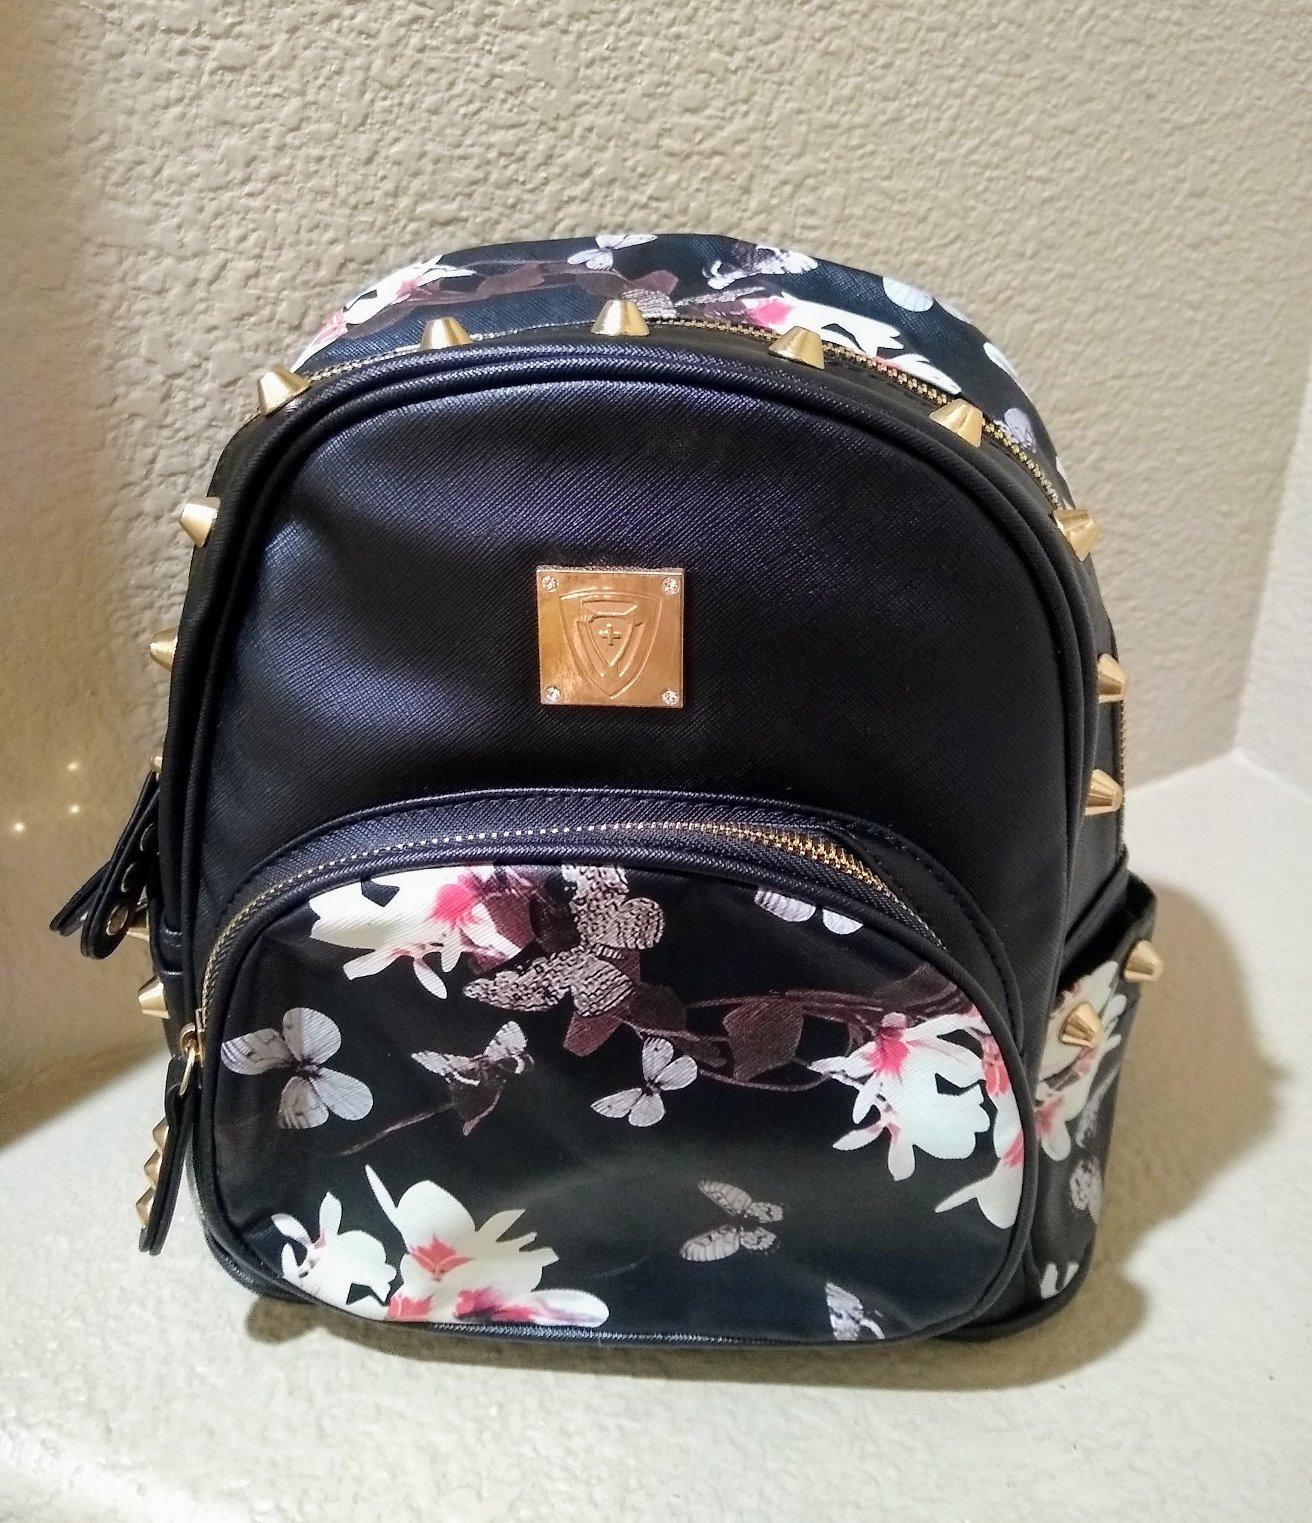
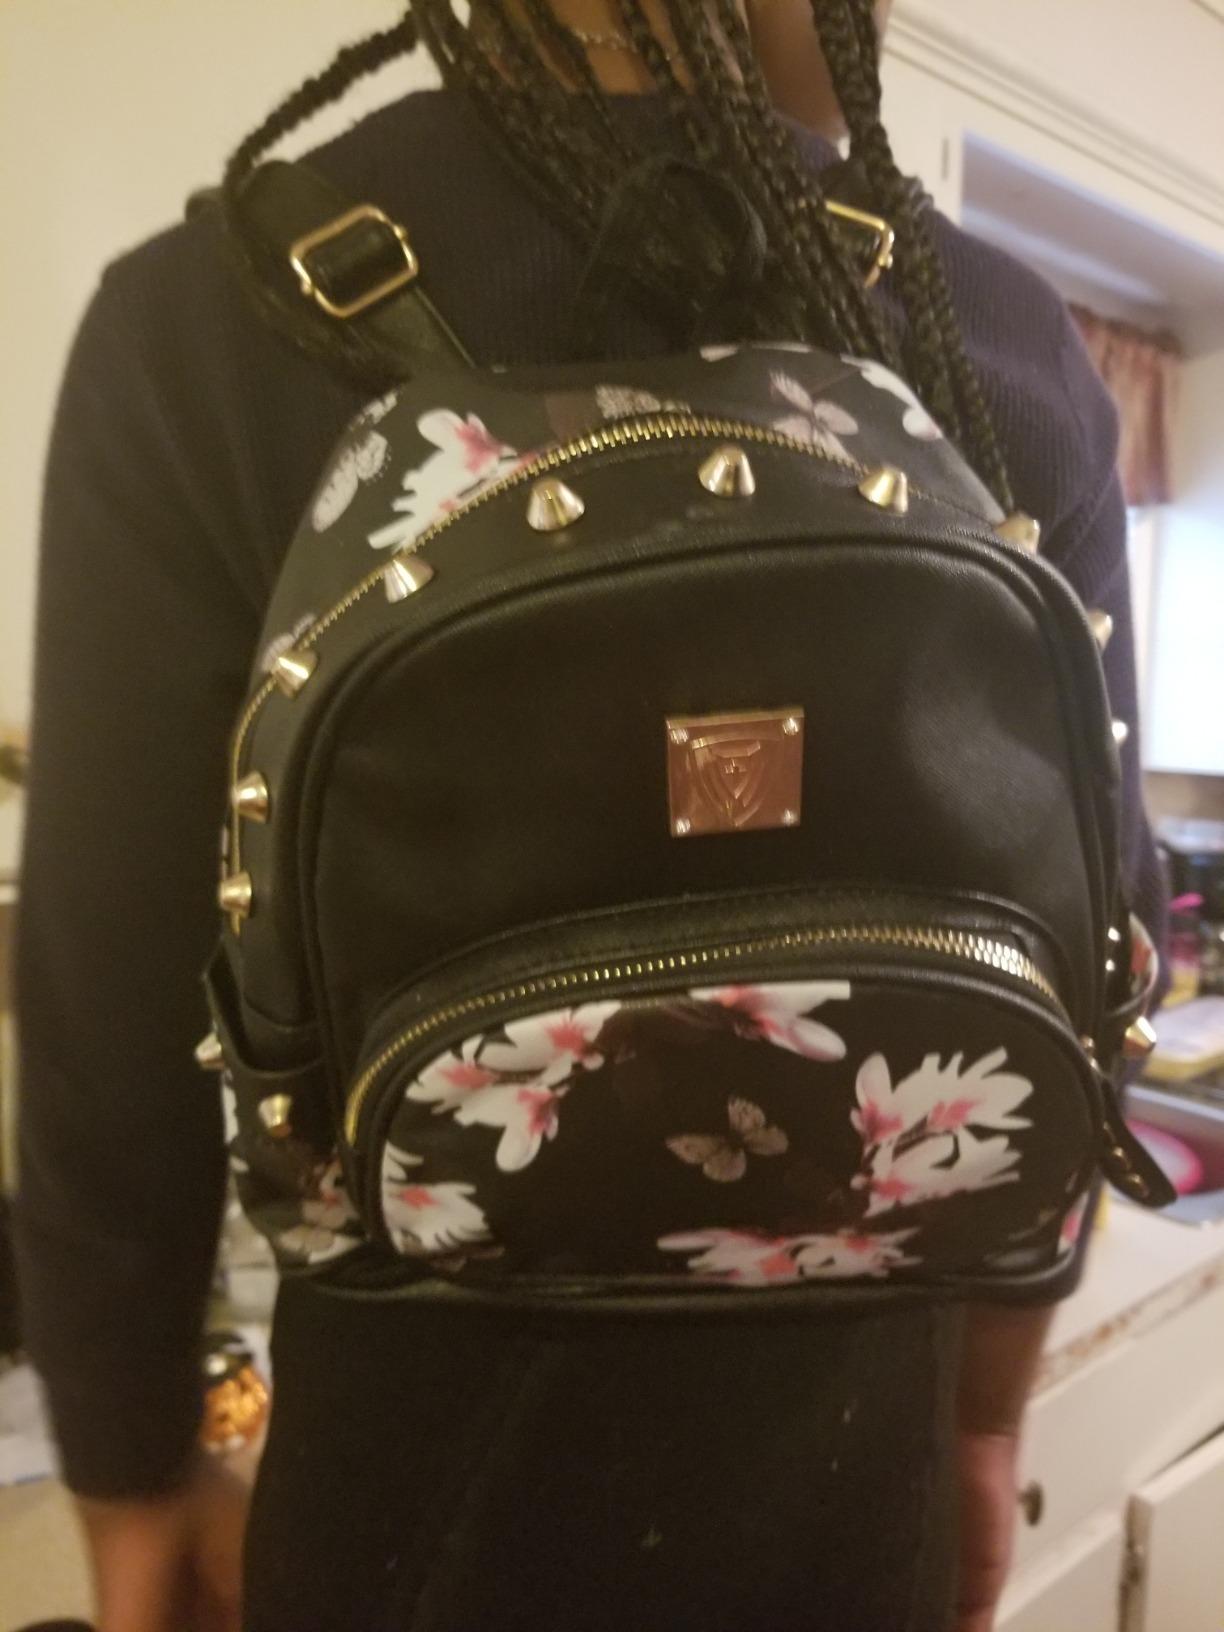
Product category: accessories_handbag
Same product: yes